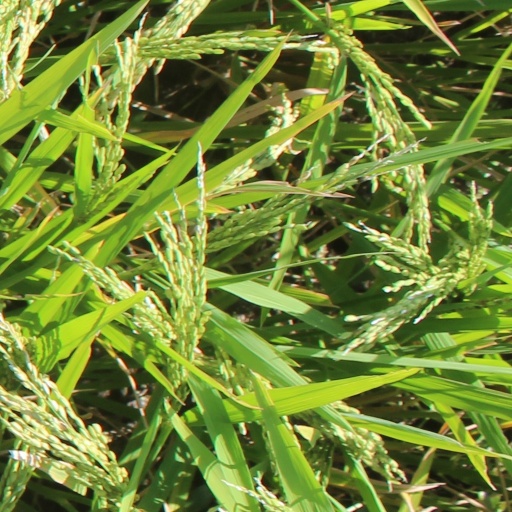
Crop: rice